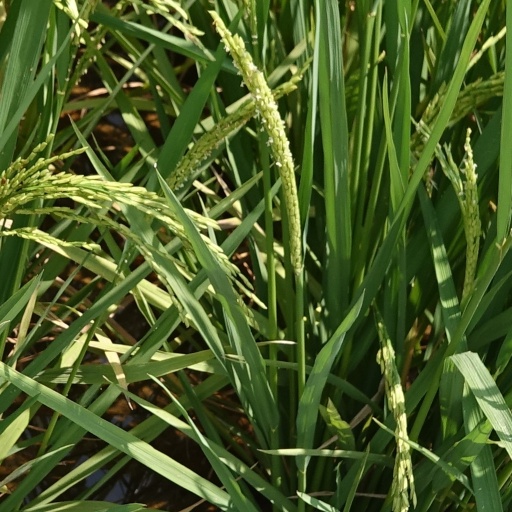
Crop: rice